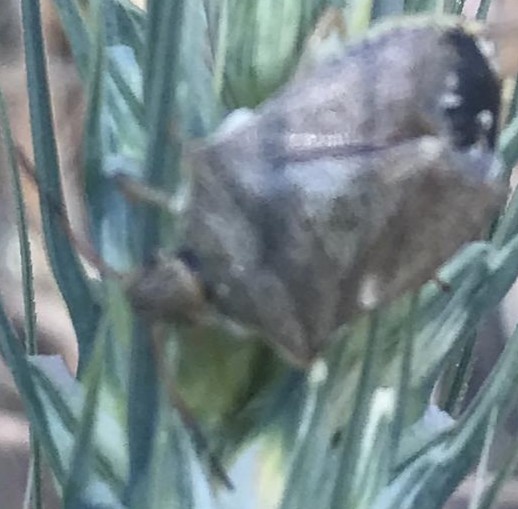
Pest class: stink_bug